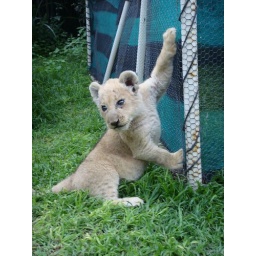
bottle-feeding and playing with little lion cub Leewa (two months old), in Antelope Park, Gweru, Zimbabwe